Fort Jesup

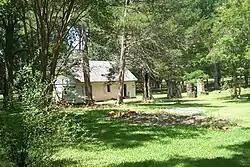
An army kitchen on the grounds of Fort Jesup state historic site

Fort Jesup, also known as Fort Jesup State Historic Site or Fort Jesup or Fort Jesup State Monument, was built in 1822, west of Natchitoches, Louisiana, to protect the United States border with New Spain and to return order to the Neutral Strip. Originally named Cantonment Jesup, the fort operated from 1822 until 1846. After the abandonment of the fort in 1846, the United States federal government continued to own the abandoned fort site until the privatization of the site in 1869.